Spirit of the Forest (film)

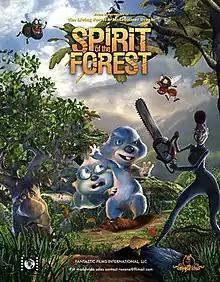
Film poster

Spirit of the Forest, is a 2008 Galician computer-animated family film directed by David Rubin for Dygra Films; it is a sequel to "The Living Forest". The film was released in Spain on September 12, 2008.